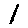
Label: 1